Korean Revolutionary Army

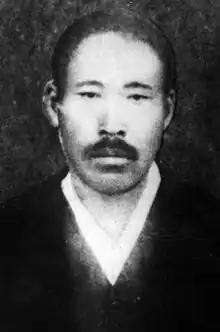
Hyeon Ik-Cheol, chairman of the Korean Revolutionary Party

While the Korean Independence Army formed an allied force with the Chinese army in northern Manchuria and waged an anti-Japanese battle, in southern Manchuria, the Korean Revolutionary Army under the Korean Revolutionary Party established a separate operation as a Korean-Chinese alliance and waged an anti-Japanese war. When Japan caused the September 18 Incident in 1931, the Korean Revolutionary Party realized the need to establish a joint Korean-Chinese front and consulted with the Chinese authorities with Kim Hak -gyu (金學奎) and Kim I-dae (金履大) as party representatives.